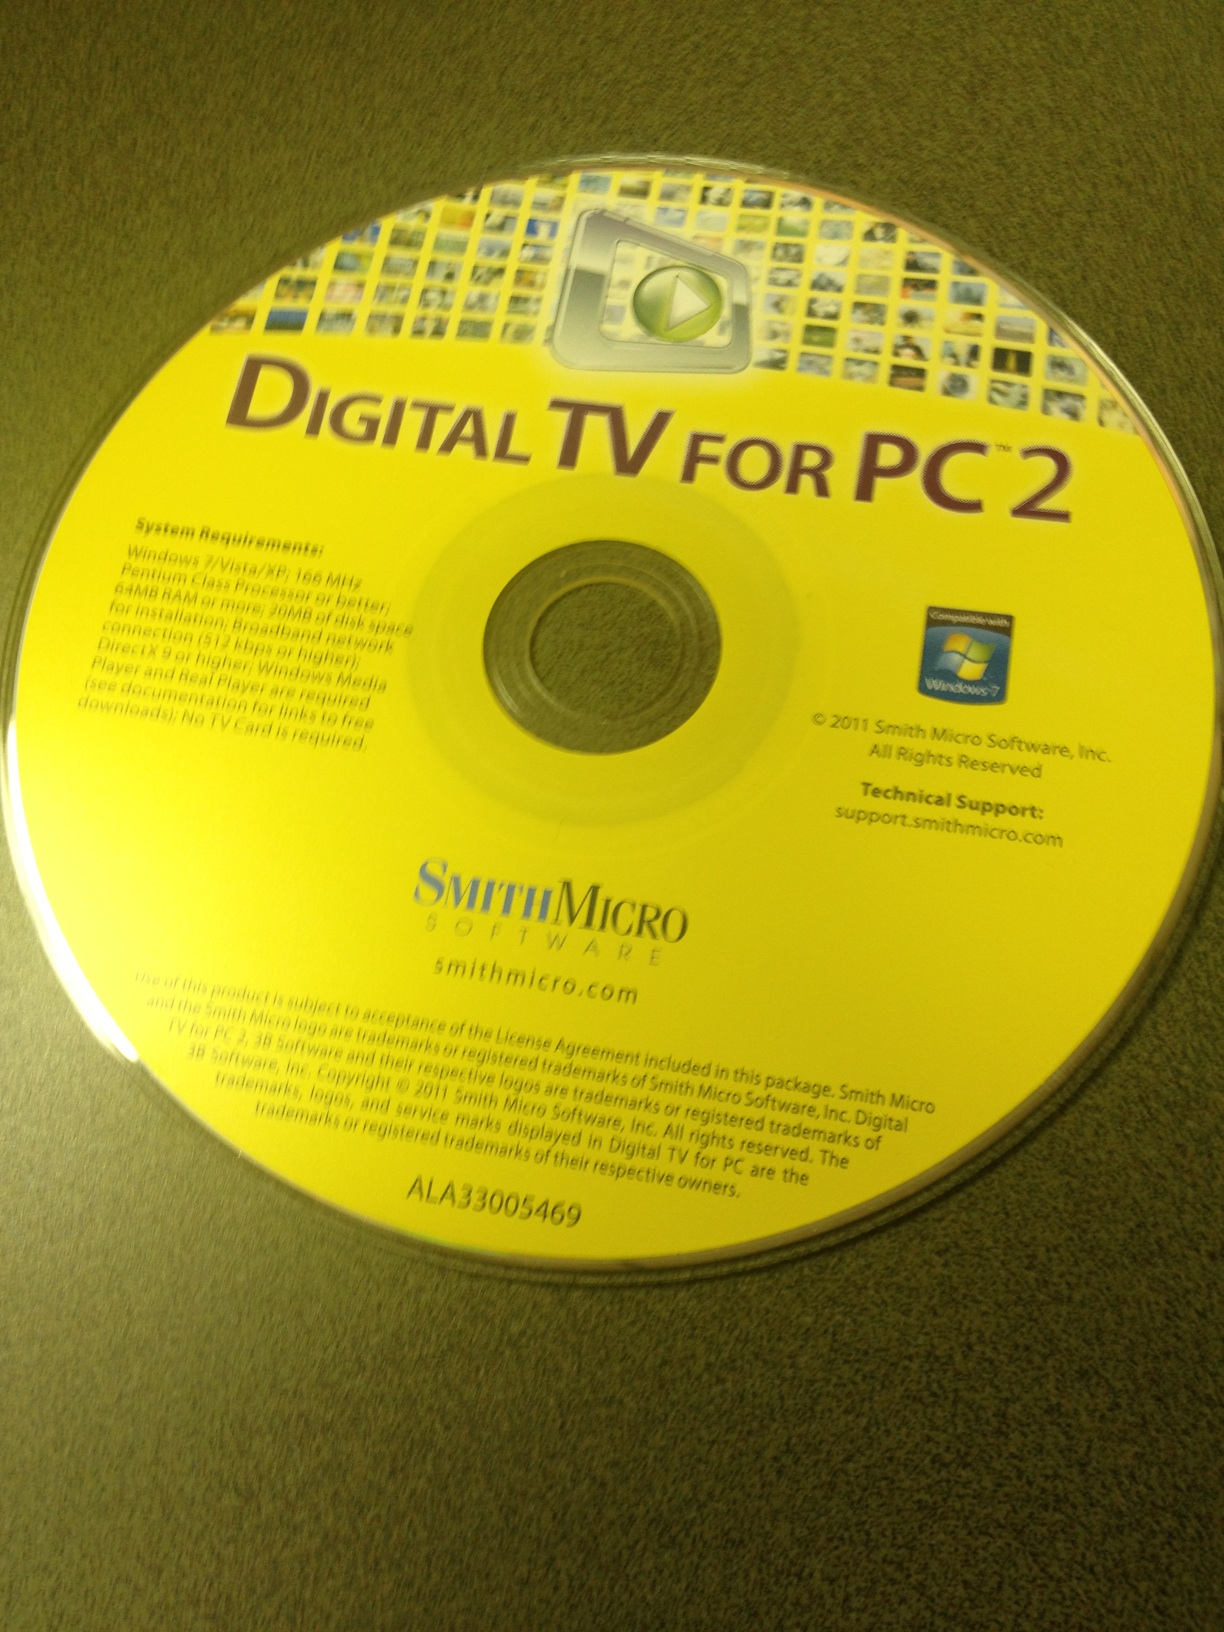Question: What does this say?
Answer: digital tv for pc 2